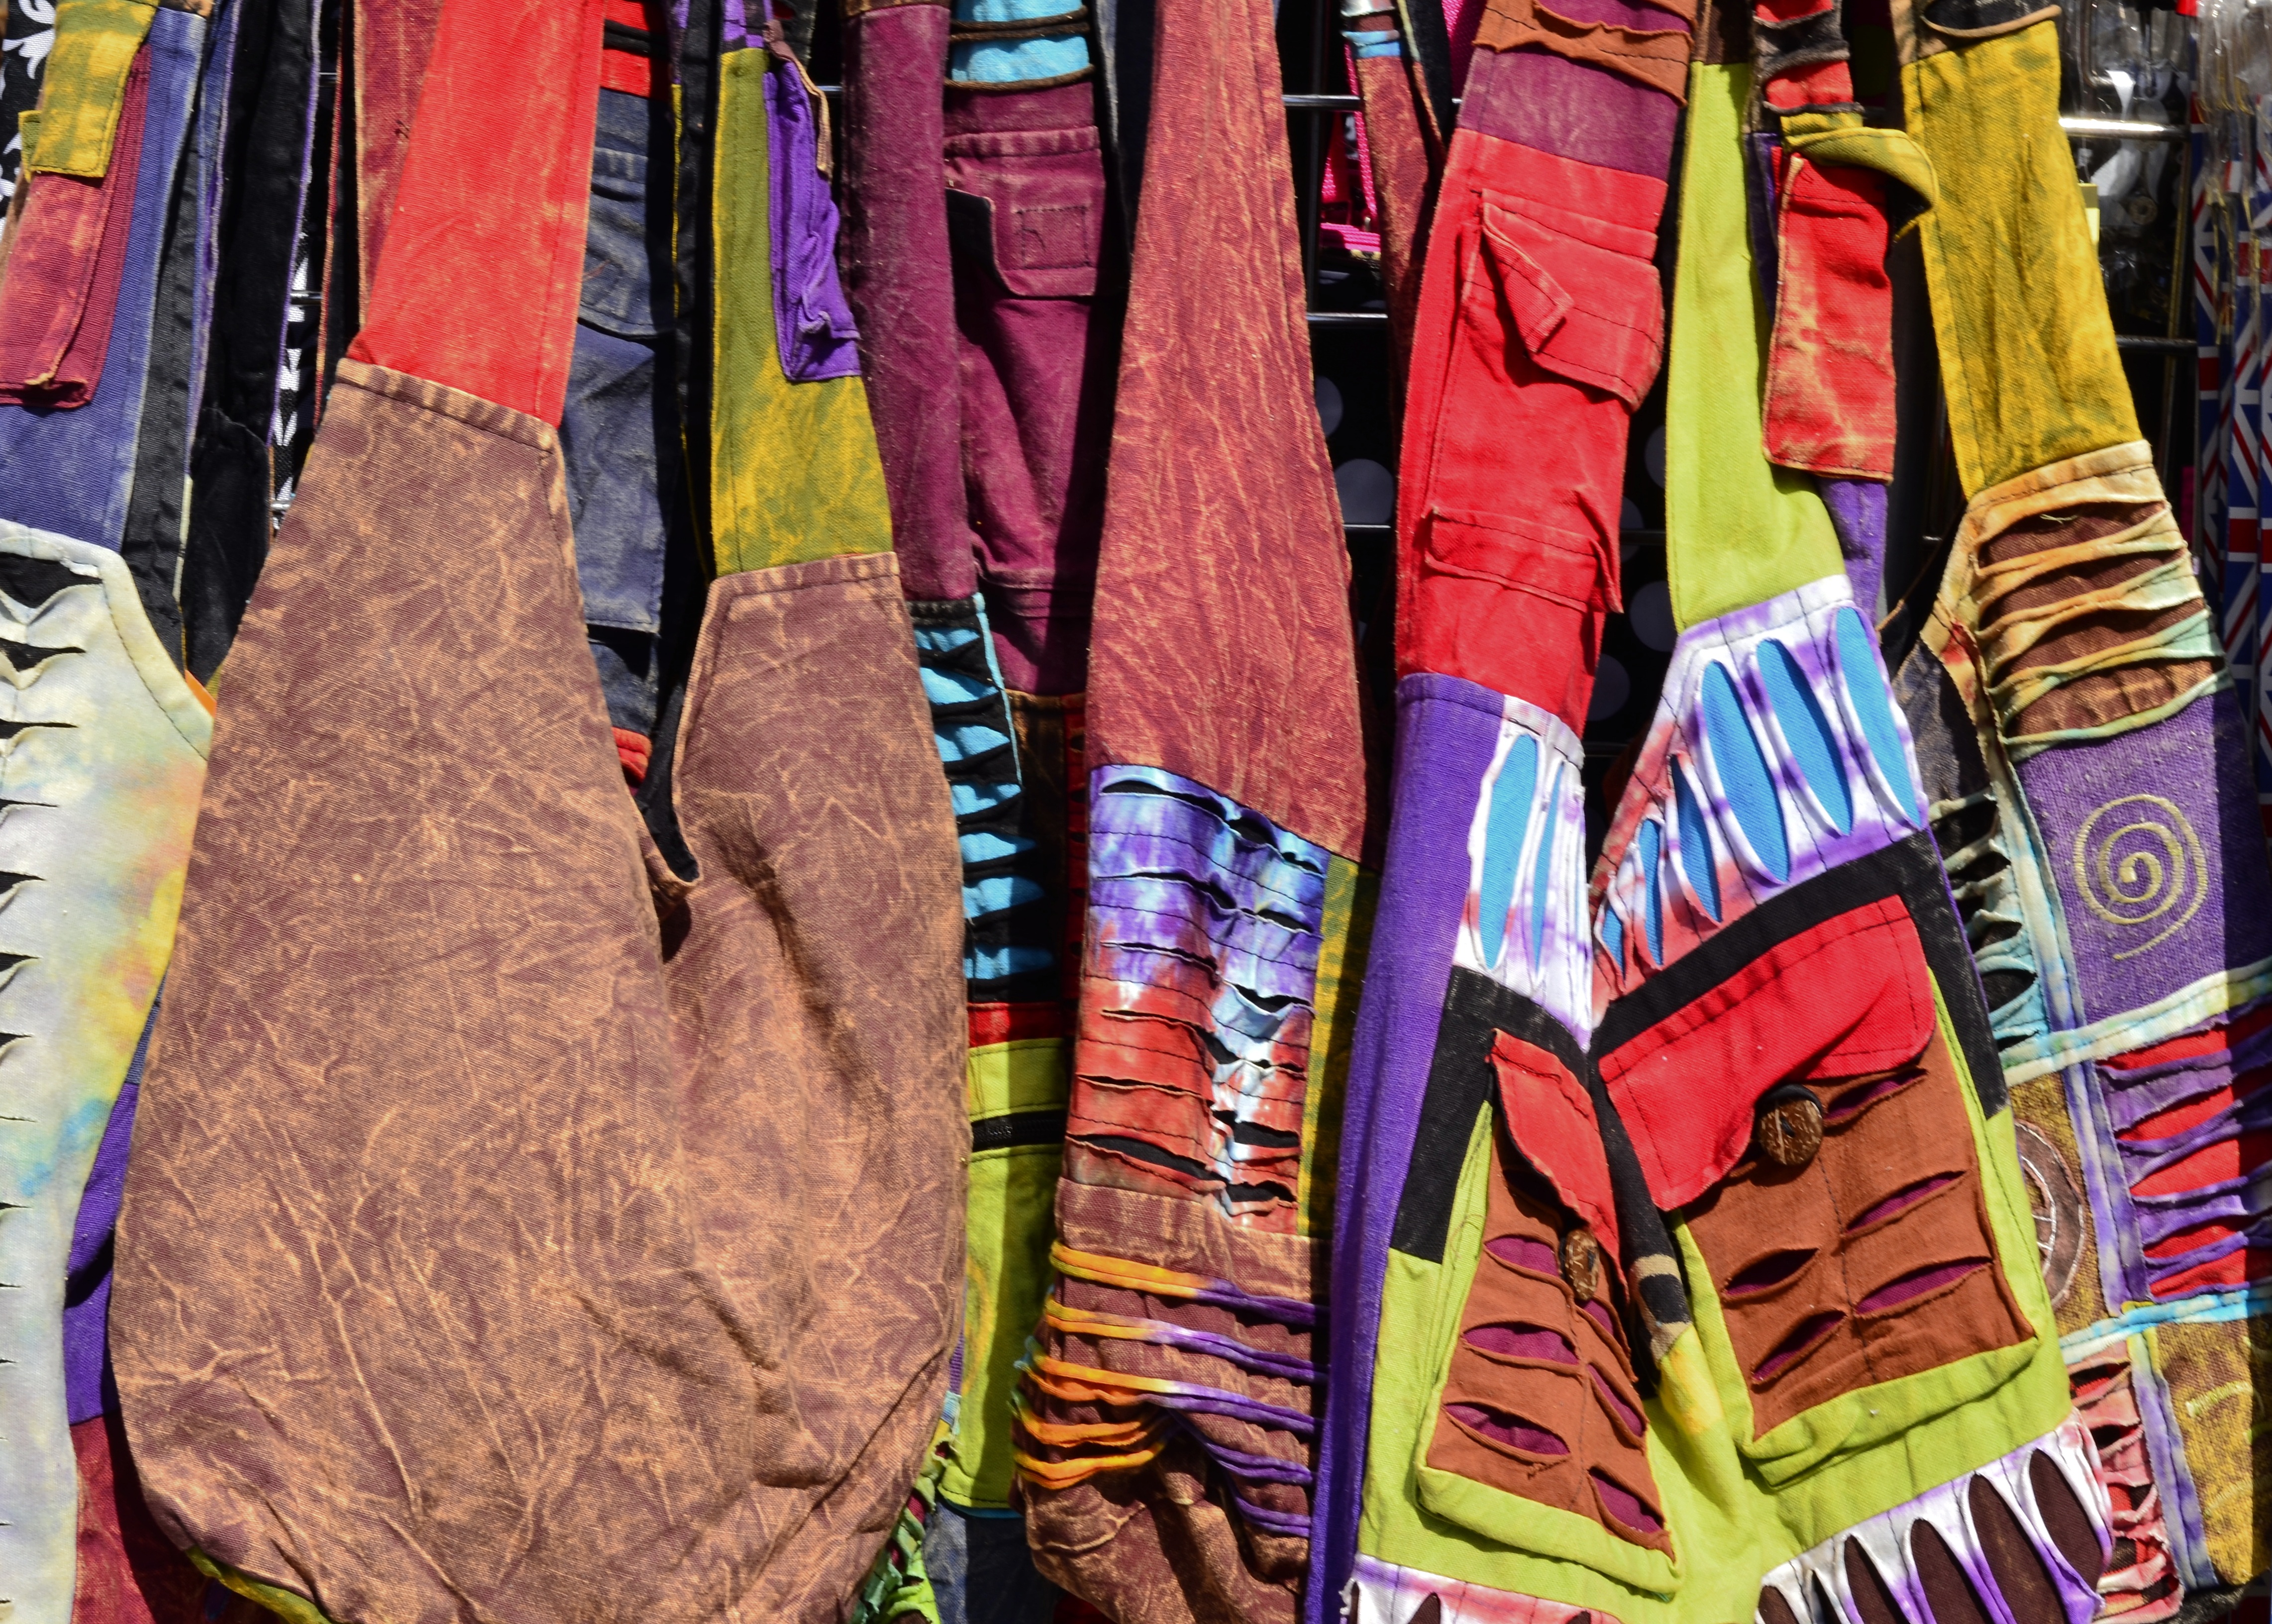
travel, pattern, color, fashion, clothing, shopping, textile, art, crafts, design, arts, handmade, sale, bags, fashion accessory